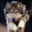
Label: wolf